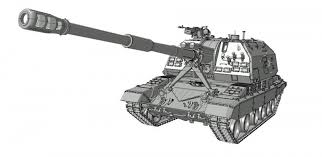
Label: 2S19_MSTA